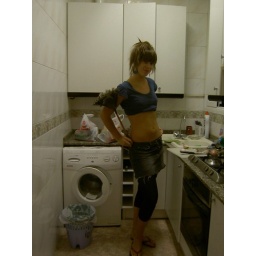
white trash house wife in action